Your Host

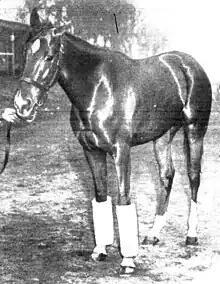
Your Host in 1950

Your Host (1947–1961) was an American Thoroughbred racehorse. Foaled in California, he was by the imported British stallion Alibhai out of the Irish mare Boudoir by the French stallion Mahmoud. Bred in the stables of Louis B. Mayer (head of Metro Goldwyn Mayer), Your Host was owned by Mayer's son-in-law (film producer William Goetz) and trained by Harry L. Daniels. Despite illness and injury he had a successful racing career, and went on to sire the great gelding Kelso.